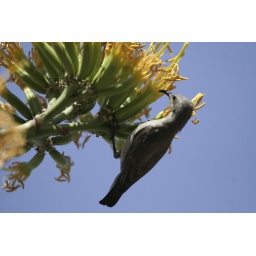
A beautiful flower and a beautiful bird- set against a clear sky- how can I not click!